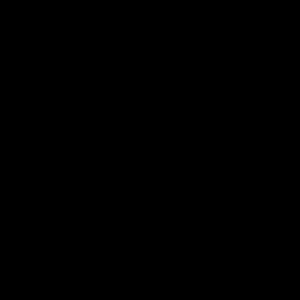
Kvadrofoni
Moderne symbol for 4 kanal kvadrofoni
Kvadrofoni er et system til gengivelse af lyd, der anvender fire uafhængige højttalere placeret i fire hjørner i området, hvor lyden afspilles. Kvadrofoni blev udviklet til et forbrugerprodukt i 1970'erne, hvor der blev foretaget mange indspilninger af musik i det kvadrofoniske format. Kvadrofoni var den første type surround sound til forbruger markedet.